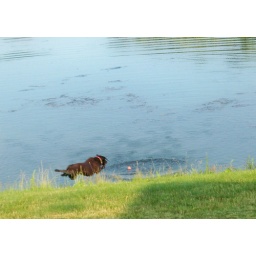
Tom and Kelly's dog playing in the pond behind their house